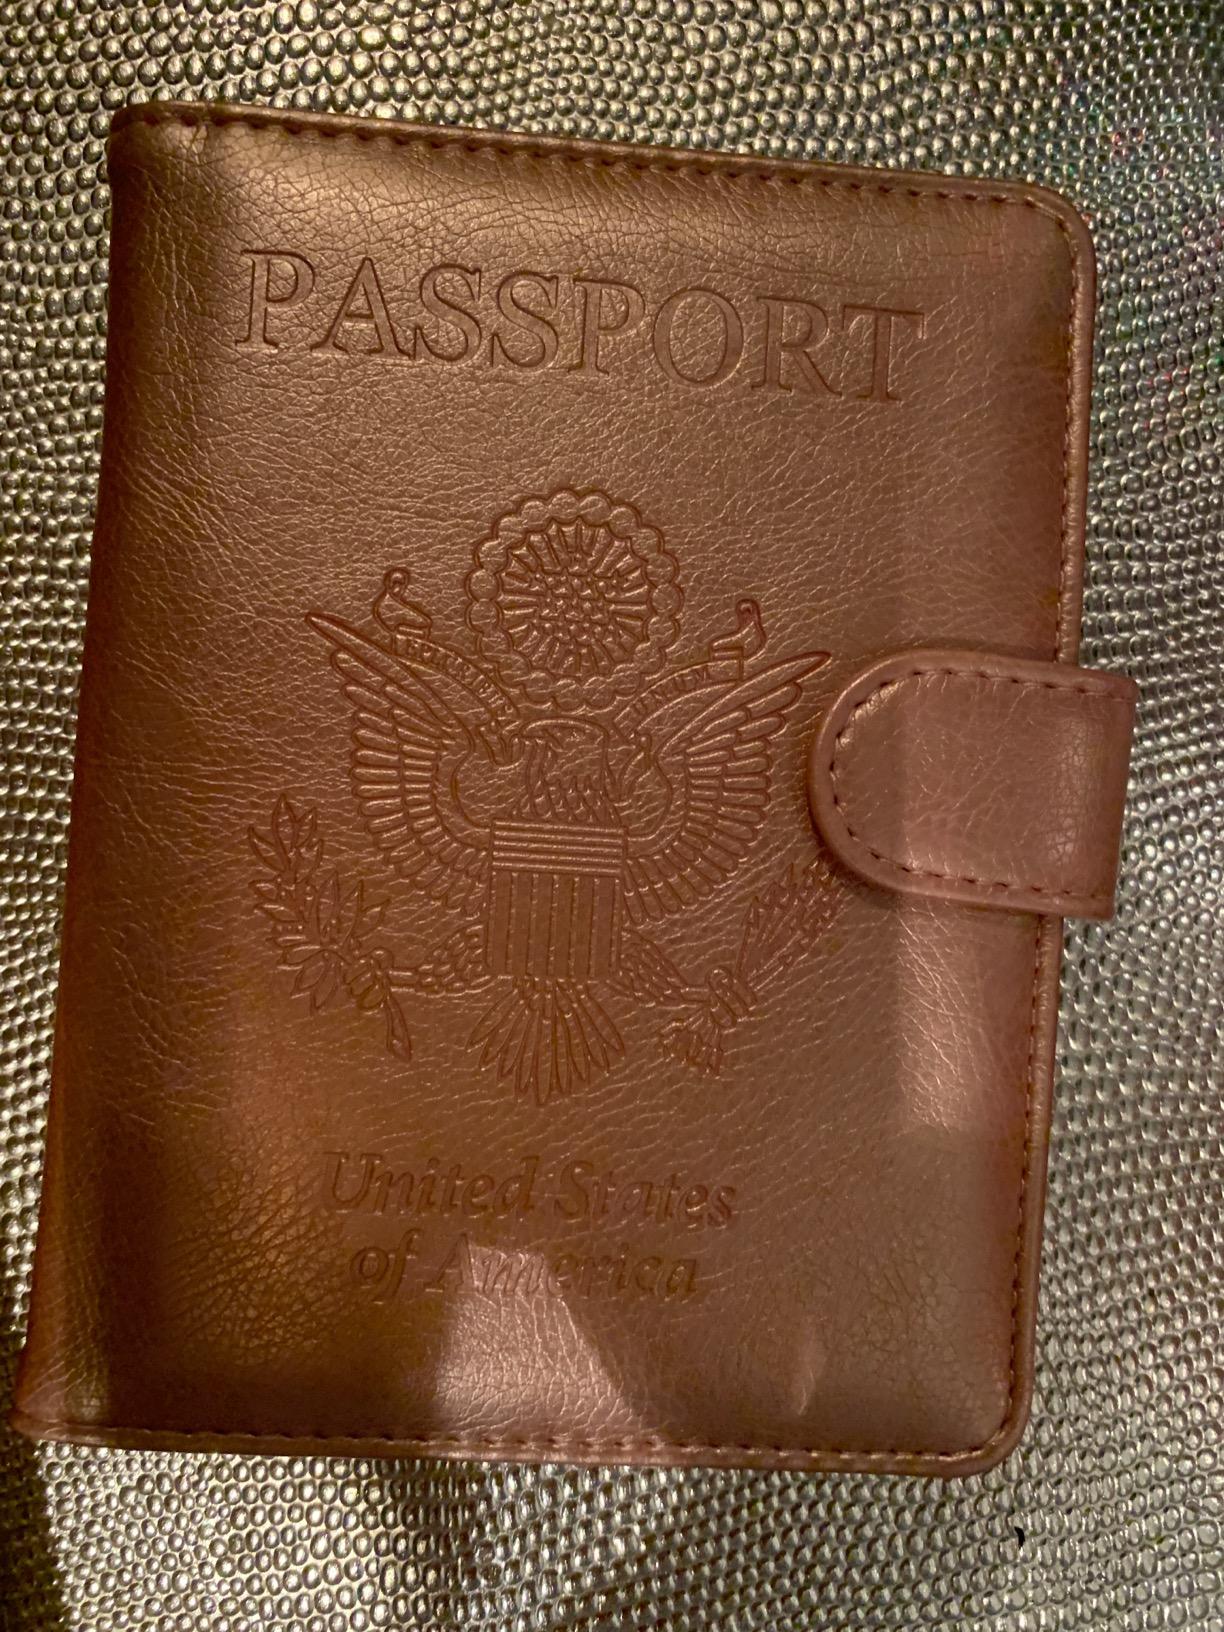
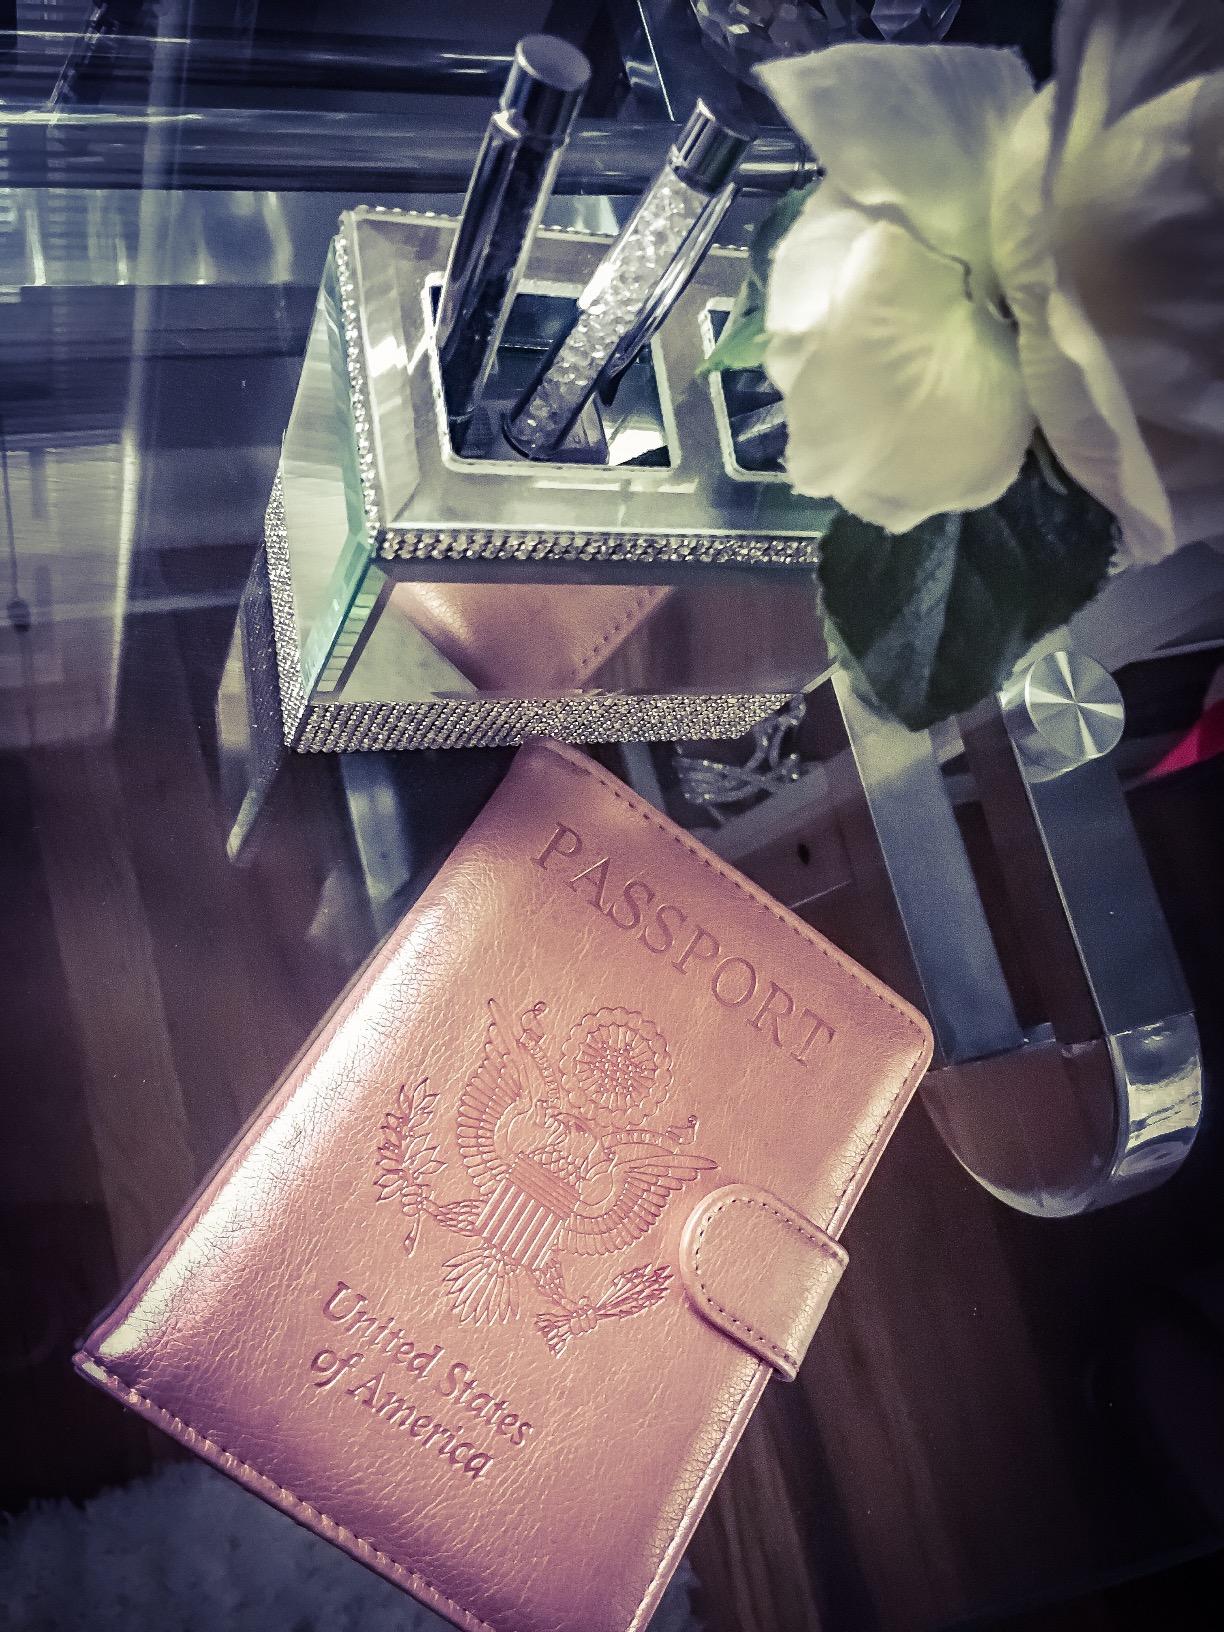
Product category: accessories_wallet
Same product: yes